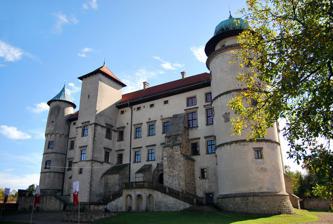
Building: Nowy Wiśnicz Castle
Country: Poland
Year built: 1397
Historic site in Stary Wiśnicz, Lesser Poland Voivodeship; Poland Nowy Wiśnicz Castle Nowy Wiśnicz Castle Location Stary Wiśnicz , Lesser Poland Voivodeship ; Poland Coordinates 49°54′56″N 20°27′53″E / 49.91556°N 20.46472°E / 49.91556; 20.46472 Built 1397 Architectural style(s) Baroque Location of Nowy Wiśnicz Castle in Poland Nowy Wiśnicz Castle – a castle located on a forested hill by the River Leksandrówka in the village of Stary Wiśnicz , Lesser Poland Voivodeship ; in Poland. The castle was raised by Jan Kmita in the second half of the fourteenth century. The castle was built in the Baroque architectural style with Renaissance elements. The castle was built on the plan of the quadrilateral with the inner courtyard . The castle has four towers, with one in each corner. The castle is surrounded by bastion fortifications and the main gate from the early 17th century. History The castle has an irregular shape. In the 1590s and 1610s, it had a four-wing structure, three towers and fortifications surrounding the castle with two gates. After the year 1516, Piotr Kmita expanded the castle. After his death in 1553, the castle came into ownership of the Barzów in 1566, which ceded ownership rights of the castle to the Stadnickis. In 1593 Sebastian Lubomirski bought the castle. In between the years of 1615 to 1621, Sebastian's son, Stanisław Lubomirski , undertook the expansion of the castle. The architect Maciej Trapola drew up the project of the Baroque reconstruction and bastion fortifications. During the Deluge the Swedes looted and destroyed the castle. After Sweden was defeated by the Polish–Lithuanian Commonwealth , the castle was restored to the Lubomirski family, which carried out restoration works which have not been completed. After the first half of the eighteenth century, the castle became the property of the Sanguszko , Potocki , and Zamoyski noble families, but after the Third Partition of Poland , the castle started falling into decline, and in 1831 the castle was destroyed by a fire and left abandoned. In the year of 1901, the castle was bought by Professor Maurycy Straszewski of the Lubomirski Ancestral Federation ( Zjednoczenie Rodowe Lubomirskich ) which had commenced the renovation the castle. From 1928, Adolf Szyszko-Bohusz supervised renovation, however further renovation was stopped due to the outbreak of World War II . After World War II , the castle was seized by the state , and from the year of 1949, renovation was conducted by Alfred Majewski, which was to restore the castle to its former structure. The history of the castle is enlivened by many legends (the legend of the Queen Bona , the legend of the "flyers", the legend of the stone "mushroom"). Many well-known artists ( Marcin Bielski , Klemens Janicki , Juliusz Kossak , Jan Matejko , Stanisław Orzechowski , Stanisław Wyspiański ) visited the castle in centuries past. Legend The Flyers' Legend (Polish: legenda o lotnikach ) is the most well-known legend associated with the castle. It is connected with the construction of the castle during which a number of Turkish or Tatar captives from the Battle of Chocim participated. The legend has it that they attempted to escape from captivity by jumping from the castle hill using self-constructed wings. However, their efforts failed and they fell down not far from the castle. The places of their falls where marked by columns, which have been preserved until today. The first column from 1646 is located nearby the Nowy Wiśnicz High School, the second one dating from 1654 stands in the village of Kopaliny , the third one was erected in 1747 in Łomna while the fourth one from 1762 is in Bochnia . Gallery General view Aerial view Castle tower The castle and outbuildings Inner courtyard Castle chapel Interior Gate to the castle See also Castles in Poland References